In Your House 14: Revenge of the 'Taker

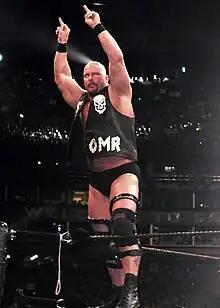
Stone Cold Steve Austin, who defeated Bret Hart at In Your House 14

Before the event aired on pay-per-view, The Sultan defeated Flash Funk at Free for All.